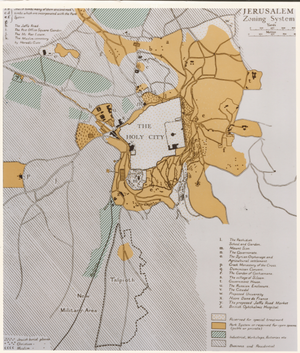
Un plan de ville pour Jérusalem préparé par l'architecte Charles Robert Ashby en 1921 العربية: خطة مدينة للقدس أعدها المهندس المعماري تشارلز روبرت آشبي في عام 1921 Español: Un plan de la ciudad para Jerusalén preparado por el arquitecto Charles Robert Ashby en 1921"